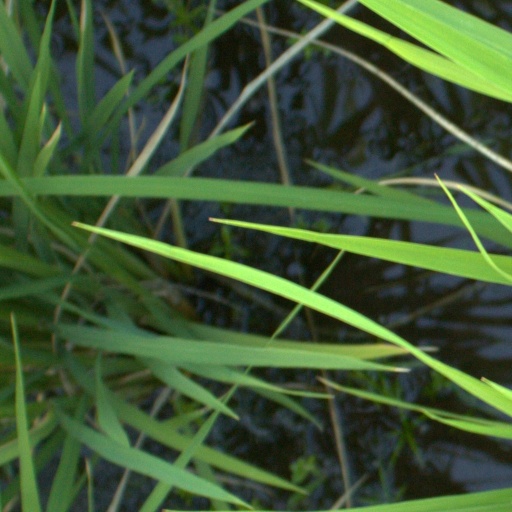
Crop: rice